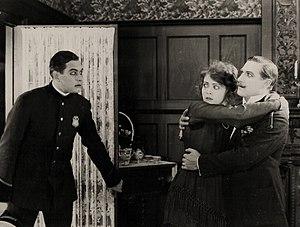
Jane Novak est une actrice américaine, née Johana Barbara Novak le 12 janvier 1896 à Saint-Louis, morte le 3 février 1990 à Los Angeles — Quartier de Woodland Hills.